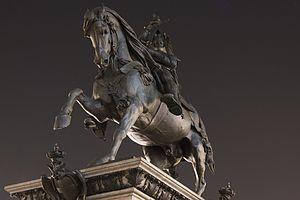
Emmanuel-Philibert de Savoie, dit Tête de fer ou le Prince à cent yeux, fut duc de Savoie et prince de Piémont de 1553 à 1580.